Etolin Strait

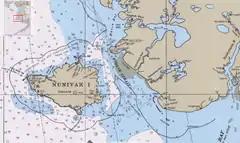
Etolin Strait and Surroundings. Office of Coast Survey chart detail 2000

Etolin Strait is a strait of the Pacific Ocean in western Alaska, the United States. It is located inside the Nunivak Island, Etolin Strait, and Kuskokwim Bay Habitat Conservation Area, an 8.2 million acre essential fish habitat established in 2008 which prohibits fishing with nonpelagic trawl gear.